Timeline of the Saffron Revolution

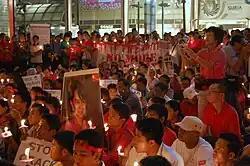
Protesters against the junta crackdown in Myanmar, in Kuala Lumpur, Malaysia on October 5.

The opposition rejected the junta's conditional offer of talks with Aung San Suu Kyi. Shari Villarosa, the United States top diplomat in Myanmar, has been invited to talk with the military leaders. The envoy will 'clearly convey Washington's condemnation of last week's bloody repression' a US spokesperson said. The invitation follows a state television broadcast stating nearly 2,100 people had been arrested over the last week and some 700 had now been freed.